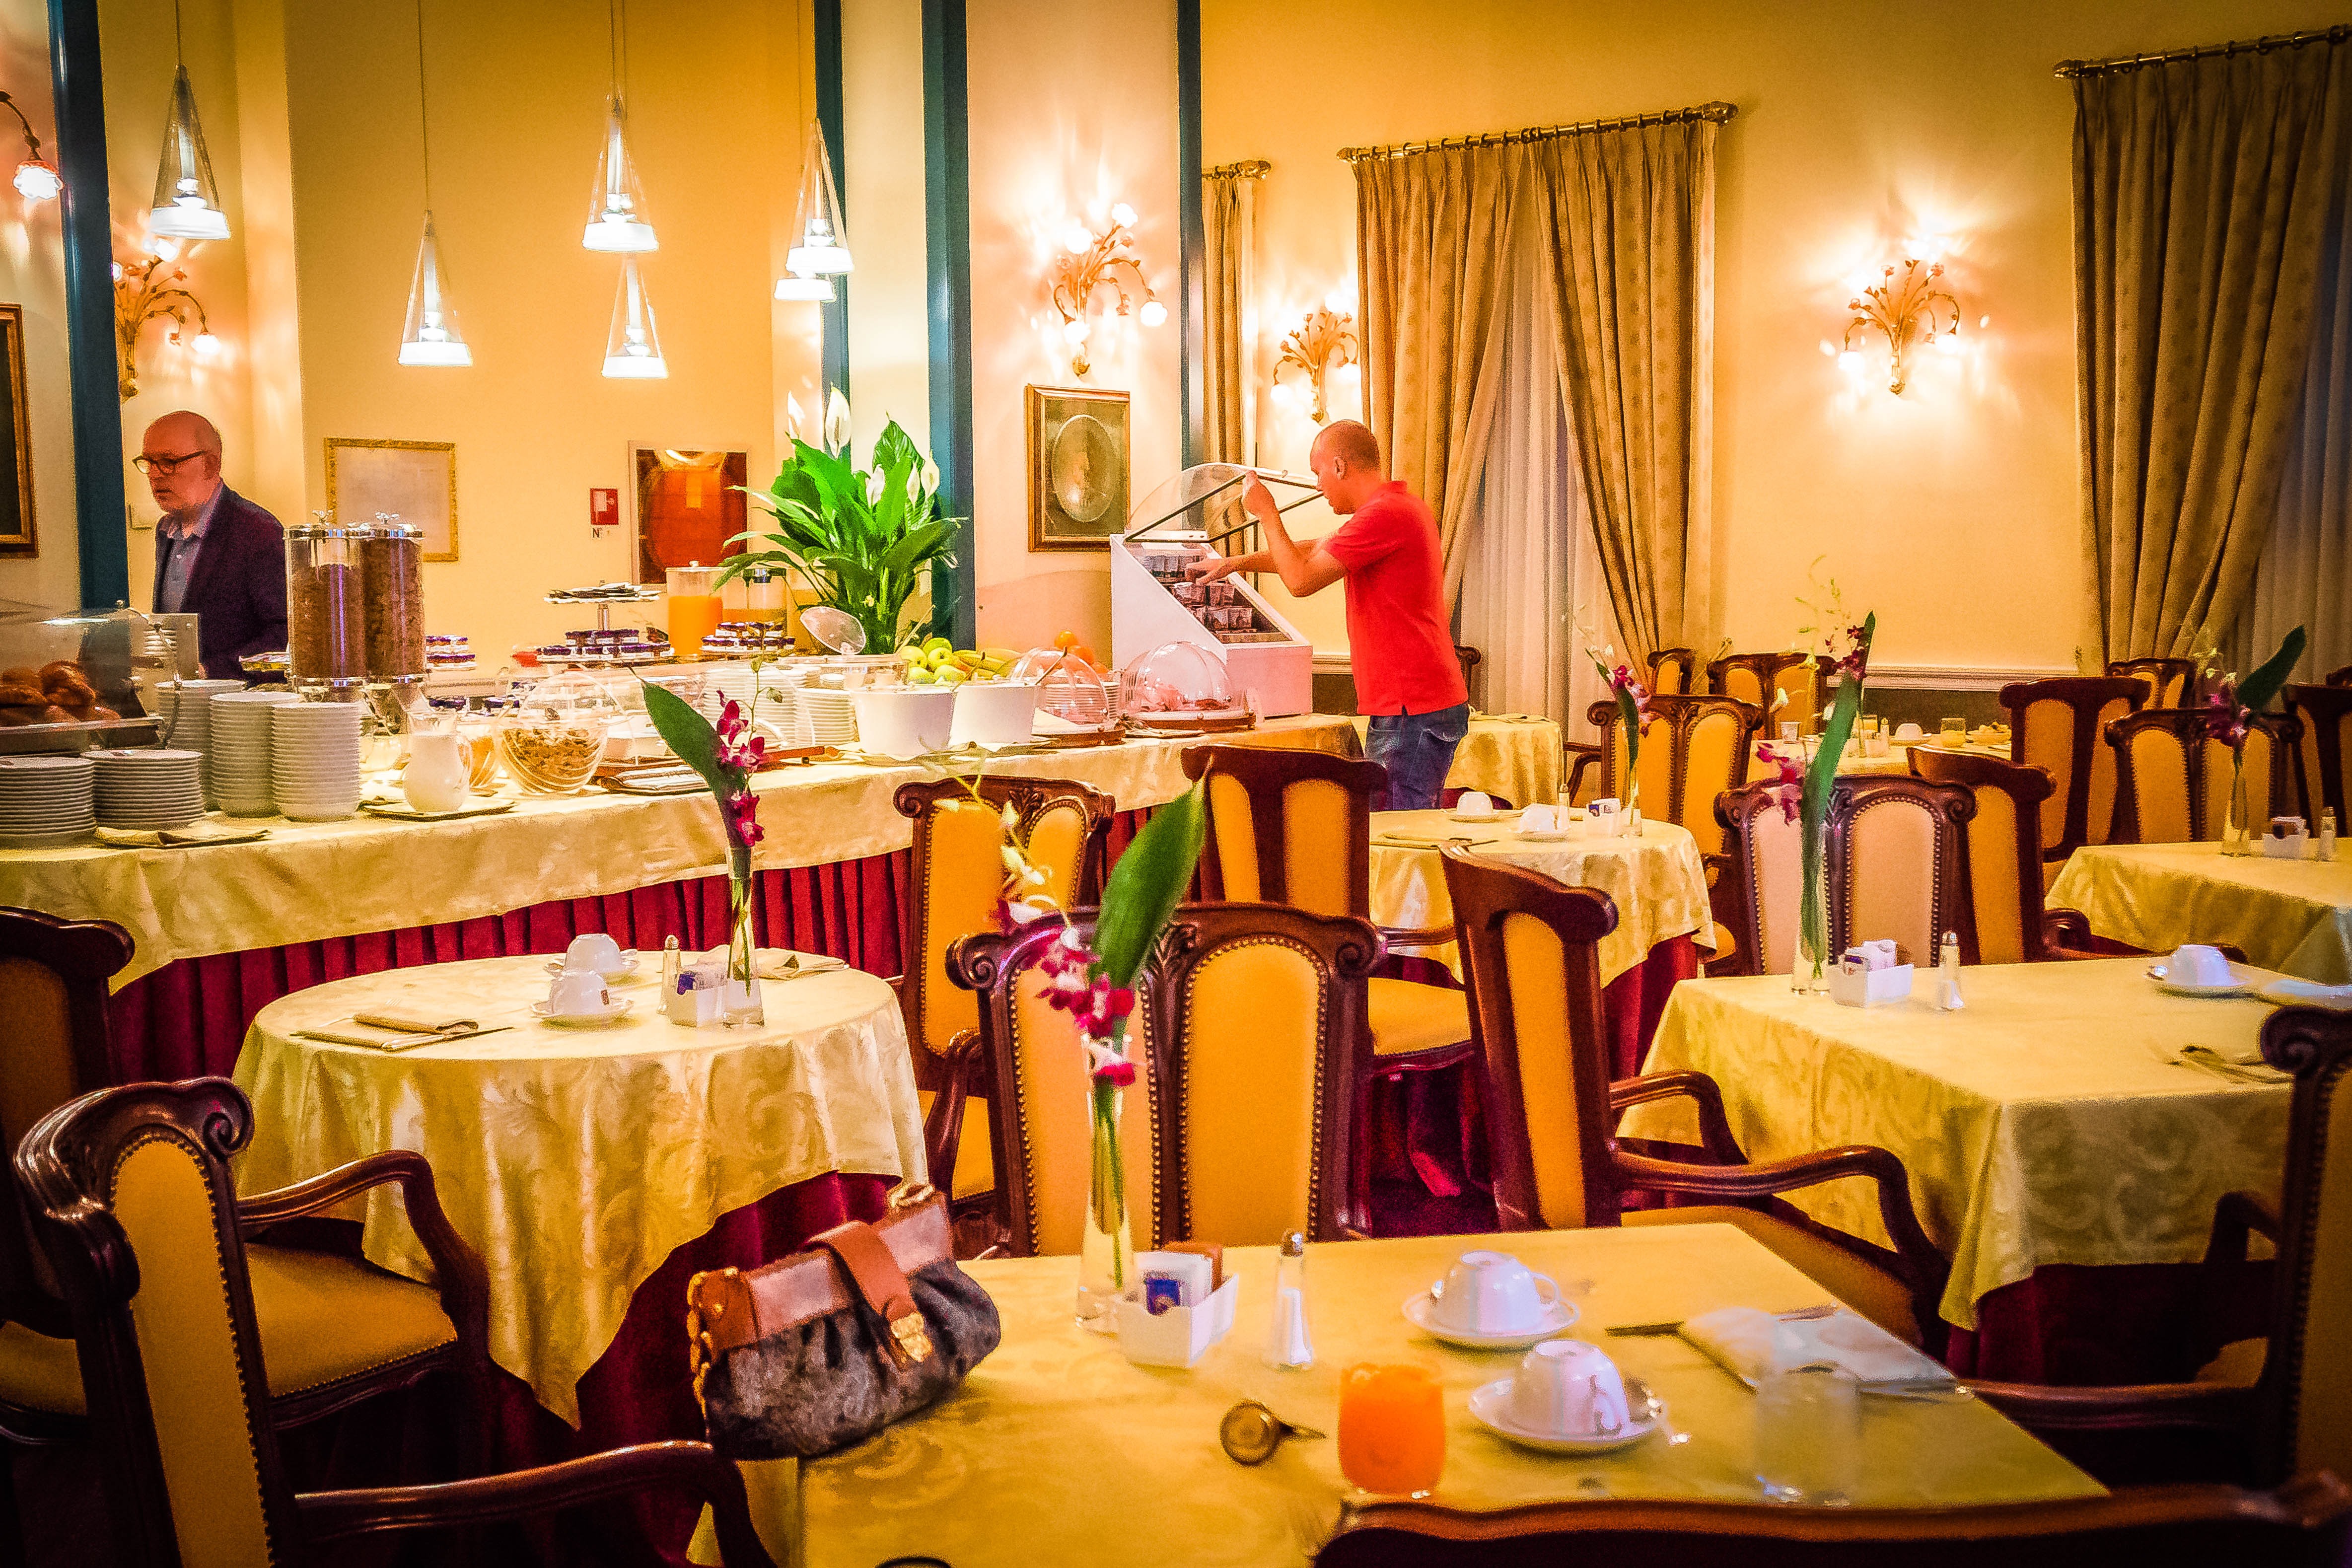
restaurant, meal, food, italy, interior design, dining, elegant, banquet, florence, function hall, hotel berchielli